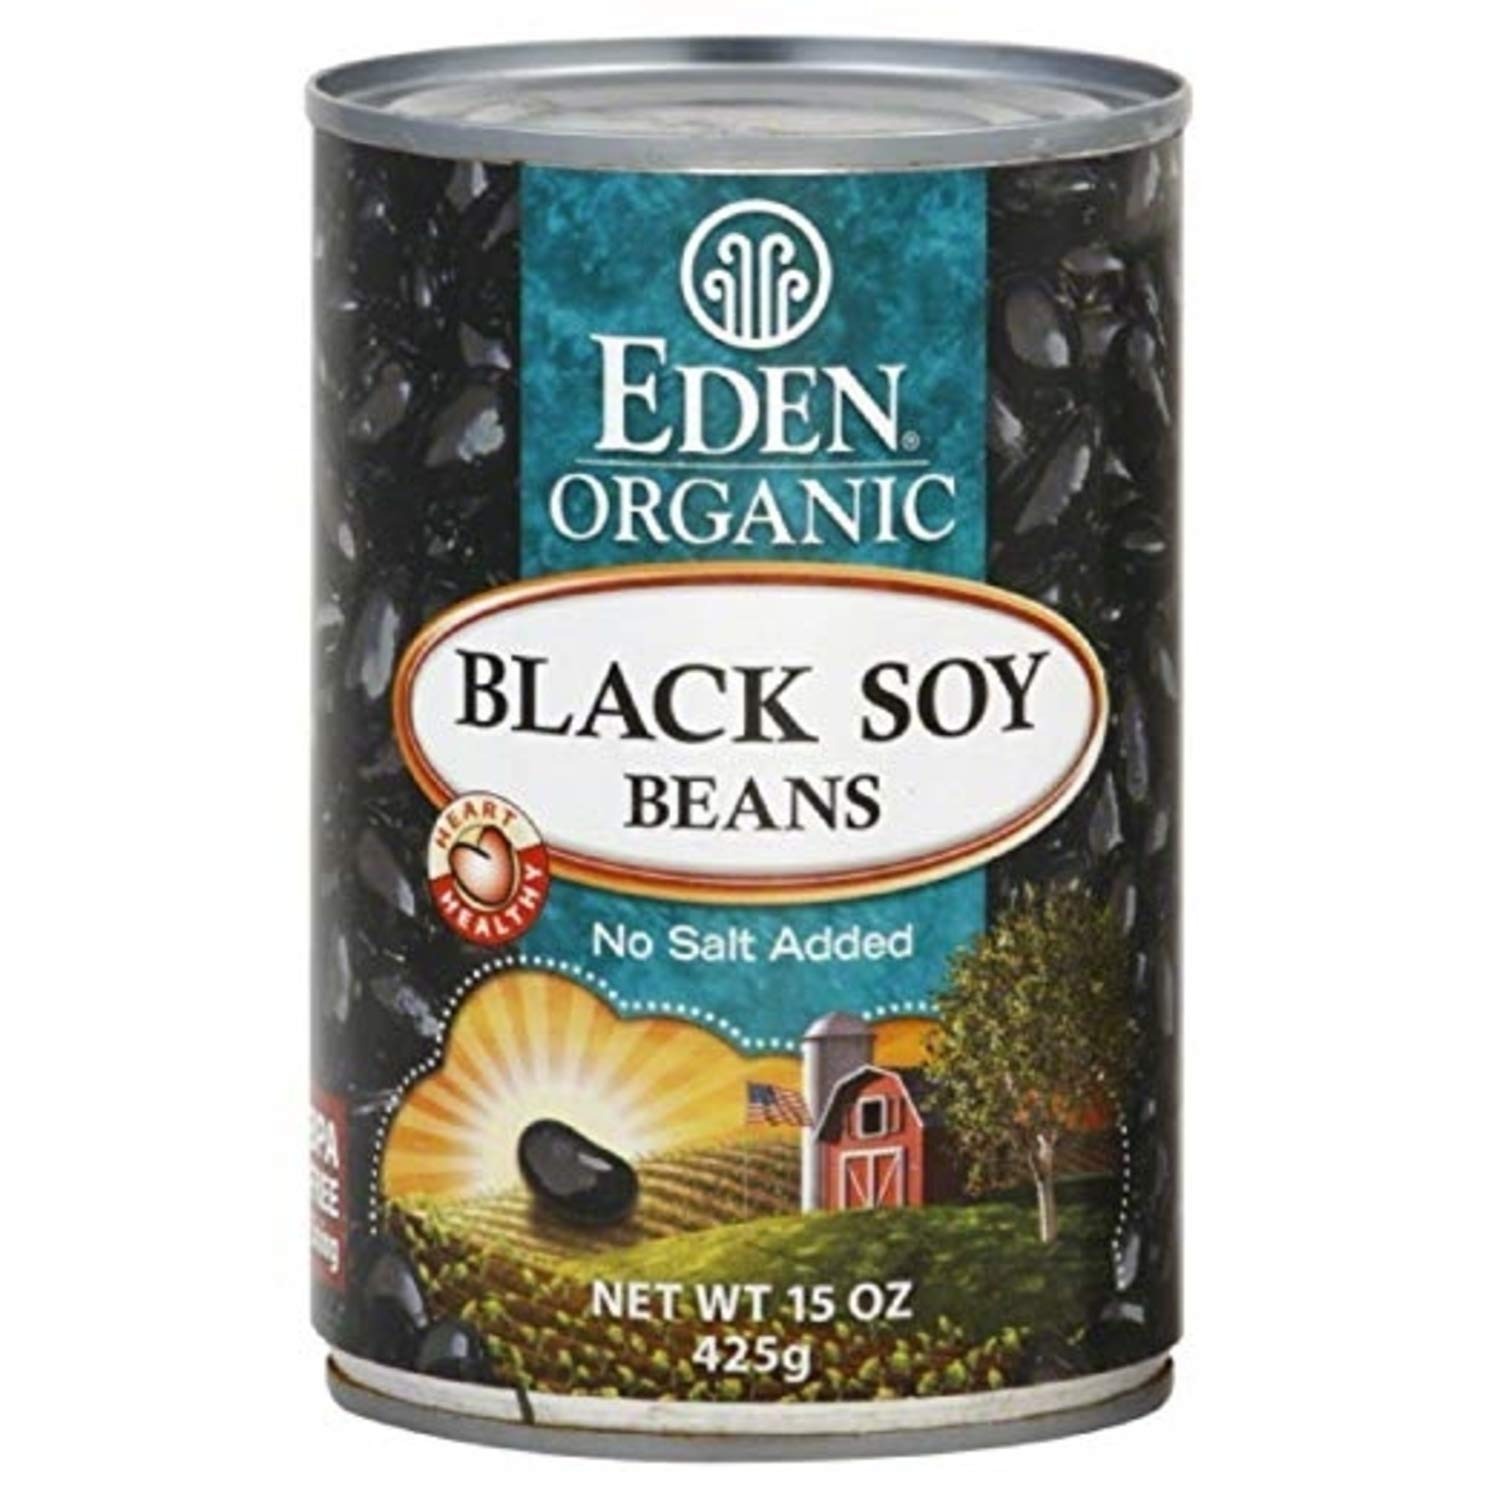
Item Name: Eden Foods Bean Soy Black Ns Org
Value: 15.0
Unit: Ounce

Price: 3.29